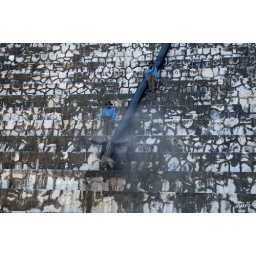
theater play by &amp;quot;oxi pezoume&amp;quot; about water resources, performance at the Marathondam